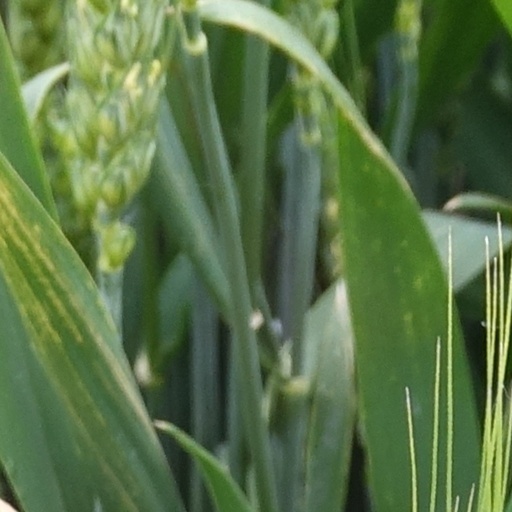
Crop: wheat